West Kilbride

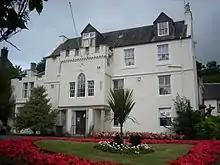
Kirktonhall House

St. Andrew's church, formerly known as St. Brides, belongs to the Church of Scotland. It has a large rose stained glass window and a tall, gothic bell tower.